Bristol Scout

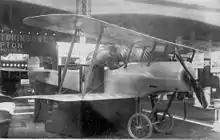
Bristol Scout prototype at the 1914 Olympia Aero Show

The design was an equal-span single-bay biplane with staggered parallel-chord wings with raked wingtips and ailerons fitted to the upper and lower wings, which were rigged with about half a degree of dihedral, making them look almost straight when viewed from the front. The wing section was one designed by Coanda which had been used for the wings of the Bristol Coanda Biplanes. The rectangular-section fuselage was an orthodox wire-braced wooden structure constructed from ash and spruce, with the forward section covered with aluminium sheeting and the rear section fabric covered. It was powered by an 80 hp (60 kW) Gnome Lambda rotary engine enclosed in a cowling that had no open frontal area, although the bottom was cut away to allow cooling air to get to the engine. It had a rectangular balanced rudder with no fixed fin and split elevators attached to a non-lifting horizontal stabiliser. The fixed horizontal tail surfaces were outlined in steel tube with wooden ribs and the elevators constructed entirely of steel tube.